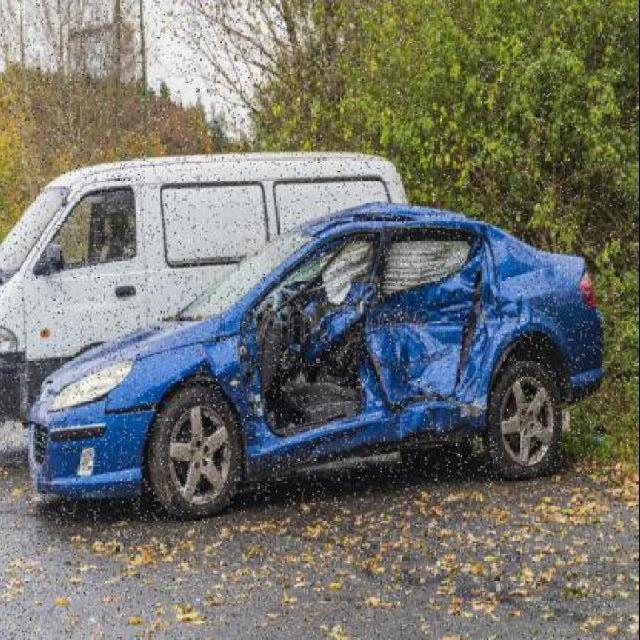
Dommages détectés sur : pare-choc avant, feu avant droit, feu avant gauche, capot, pare-brise avant, aile avant droite, aile avant gauche, porte avant droite, porte avant gauche, porte arrière droite, porte arrière gauche, aile arrière droite, aile arrière gauche, pare-brise arrière, malle, feu arrière droit, feu arrière gauche, pare-choc arrière, plaque d'immatriculation arrière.
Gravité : mineur